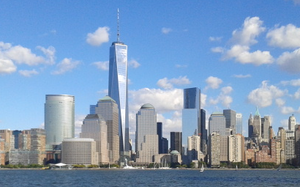
Cet article dresse une liste des villes classées par ordre de population.